Duncan (Slim Dusty song)

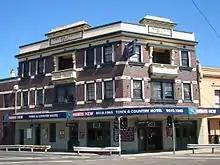
The Town and Country Hotel, Unwins Bridge Road, St Peters, in 2006. "Duncan"'s writer Pat Alexander had met Duncan Urquhart here in 1976 for drinks, attempting to sell him life insurance.

"Duncan"'s music and lyrics were written by Pat Alexander, who started writing its main verse in 1976. Alexander had been selling life insurance and spent some time talking and drinking with a prospective customer, factory owner Duncan Urquhart, at the Town and Country Hotel in St Peters, New South Wales. He failed to make the sale, but realised Urquhart merely enjoyed having a drink with him.